Hurricane Hattie

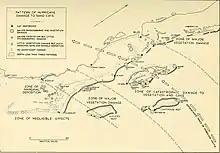
Black-and-white map of then-British Honduras showing hurricane damage.

Despite predictions for heavy rainfall in the southwestern Caribbean, the hurricane's movement was more northerly than expected, resulting in less precipitation along the Central American coast than anticipated. In its early developmental stages, Hattie struck San Andrés Island, located offshore eastern Nicaragua, with maximum sustained winds of and gusts of . As the hurricane neared the island, the airport was closed due to tropical-storm-force winds. Rough seas and winds damaged private property and two hotels. Many palm tree plantations were devastated. The schooner "Admirar", anchored in one of the island's bays, capsized during the storm. Overall, Hattie resulted in one death, fifteen injuries, and $300,000 in damage (1961 USD) in San Andrés. The hurricane was the fourth on record to strike the island, and of the four was the only to approach from the south.